Transportation Safety Board of Canada

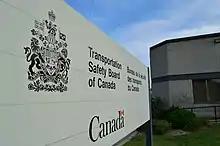
Transportation Safety Board of Canada office in Richmond Hill, Ontario

The Transportation Safety Board of Canada (TSB), officially the Canadian Transportation Accident Investigation and Safety Board is the agency of the Government of Canada responsible for advancing transportation safety in Canada. It is accountable to Parliament directly through the President of the King’s Privy Council and the Minister of Intergovernmental and Northern Affairs and Internal Trade. The independent agency investigates accidents and makes safety recommendations in four modes of transportation: aviation, rail, marine and pipelines.